Scolt Head Island

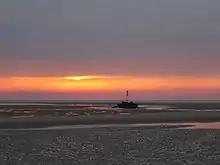

It was originally thought that the island, believed to be 2–3 thousand years old, developed from an offshore shingle ridge, and had thus always been an island, but current thinking is that the island was originally a spit extending west from Holkham dunes. Support for this theory comes from boreholes and from radiocarbon dating of a shell to 837AD, that appeared to indicate the existence of saltmarshes behind the shingle barrier at that time. A 1585 map also appears to show a spit at this location, and a 1630 inventory of the lands of Robert of Brancaster, the local Lord of the Manor, did not list the island as a separate entity.